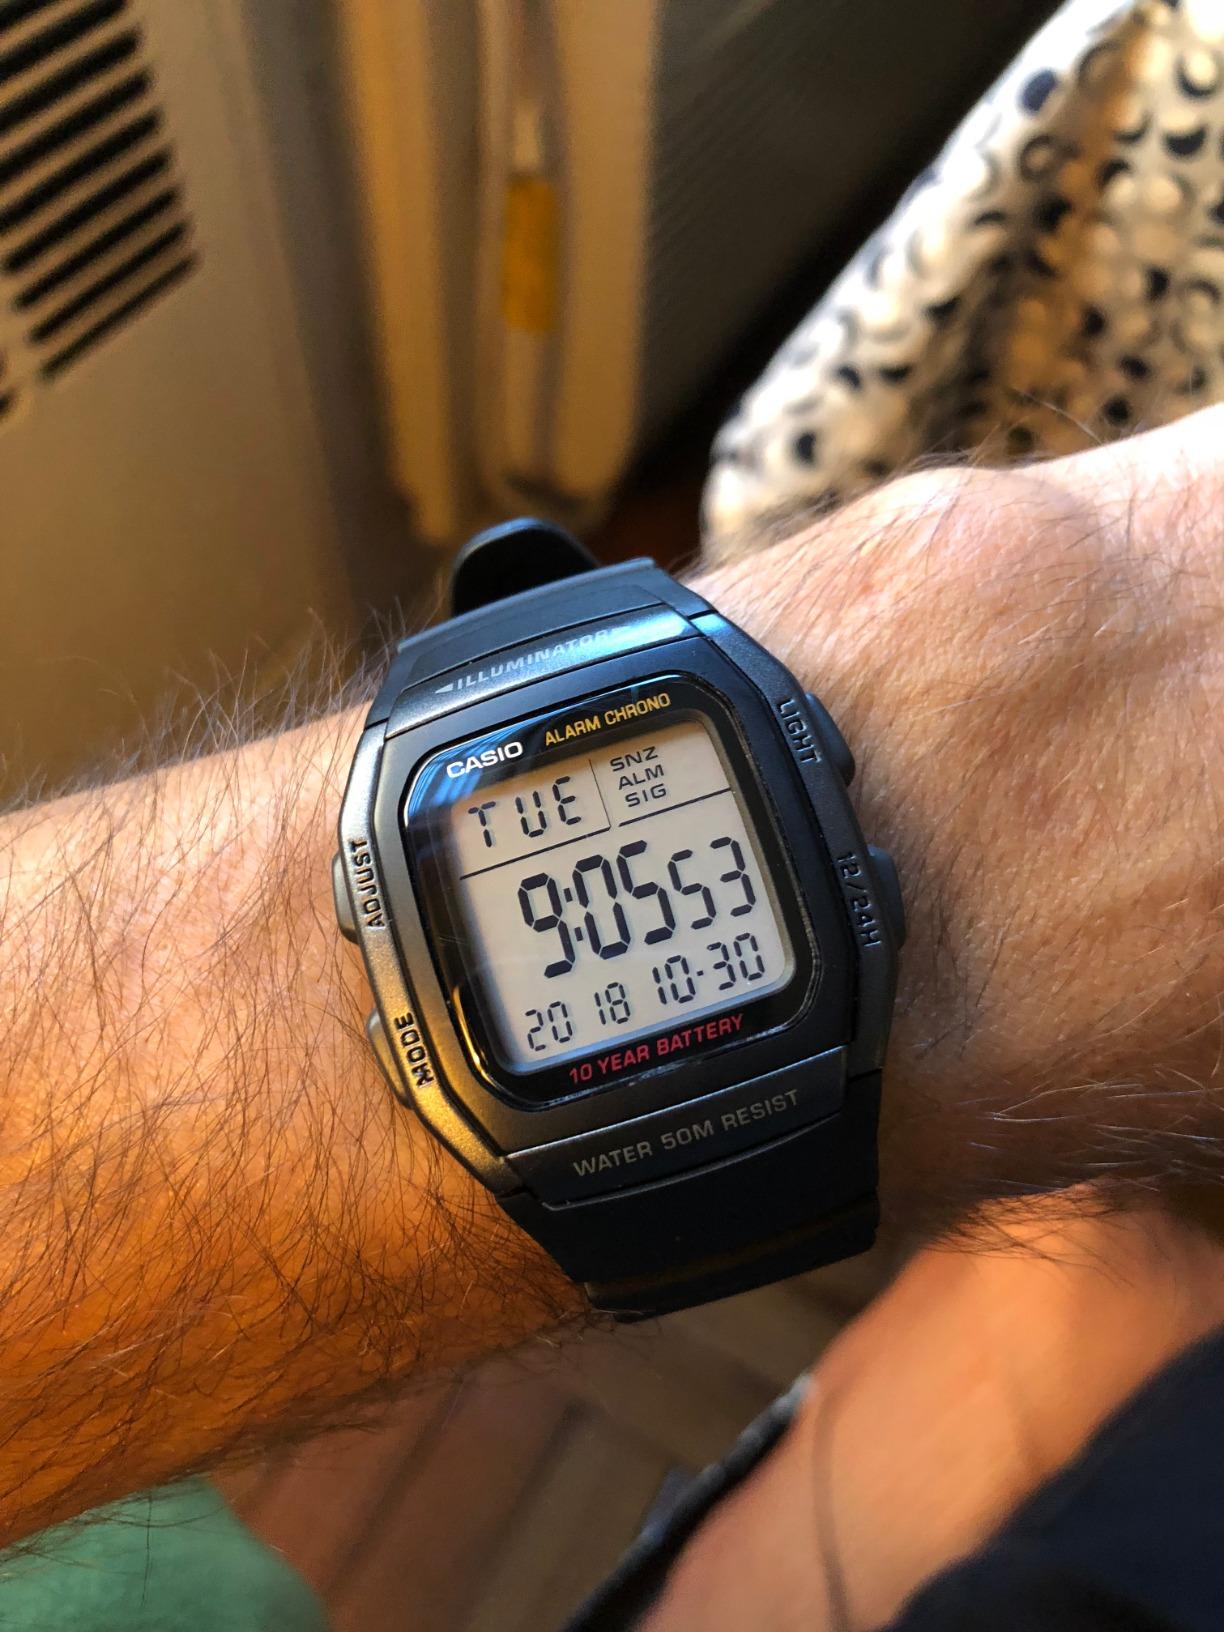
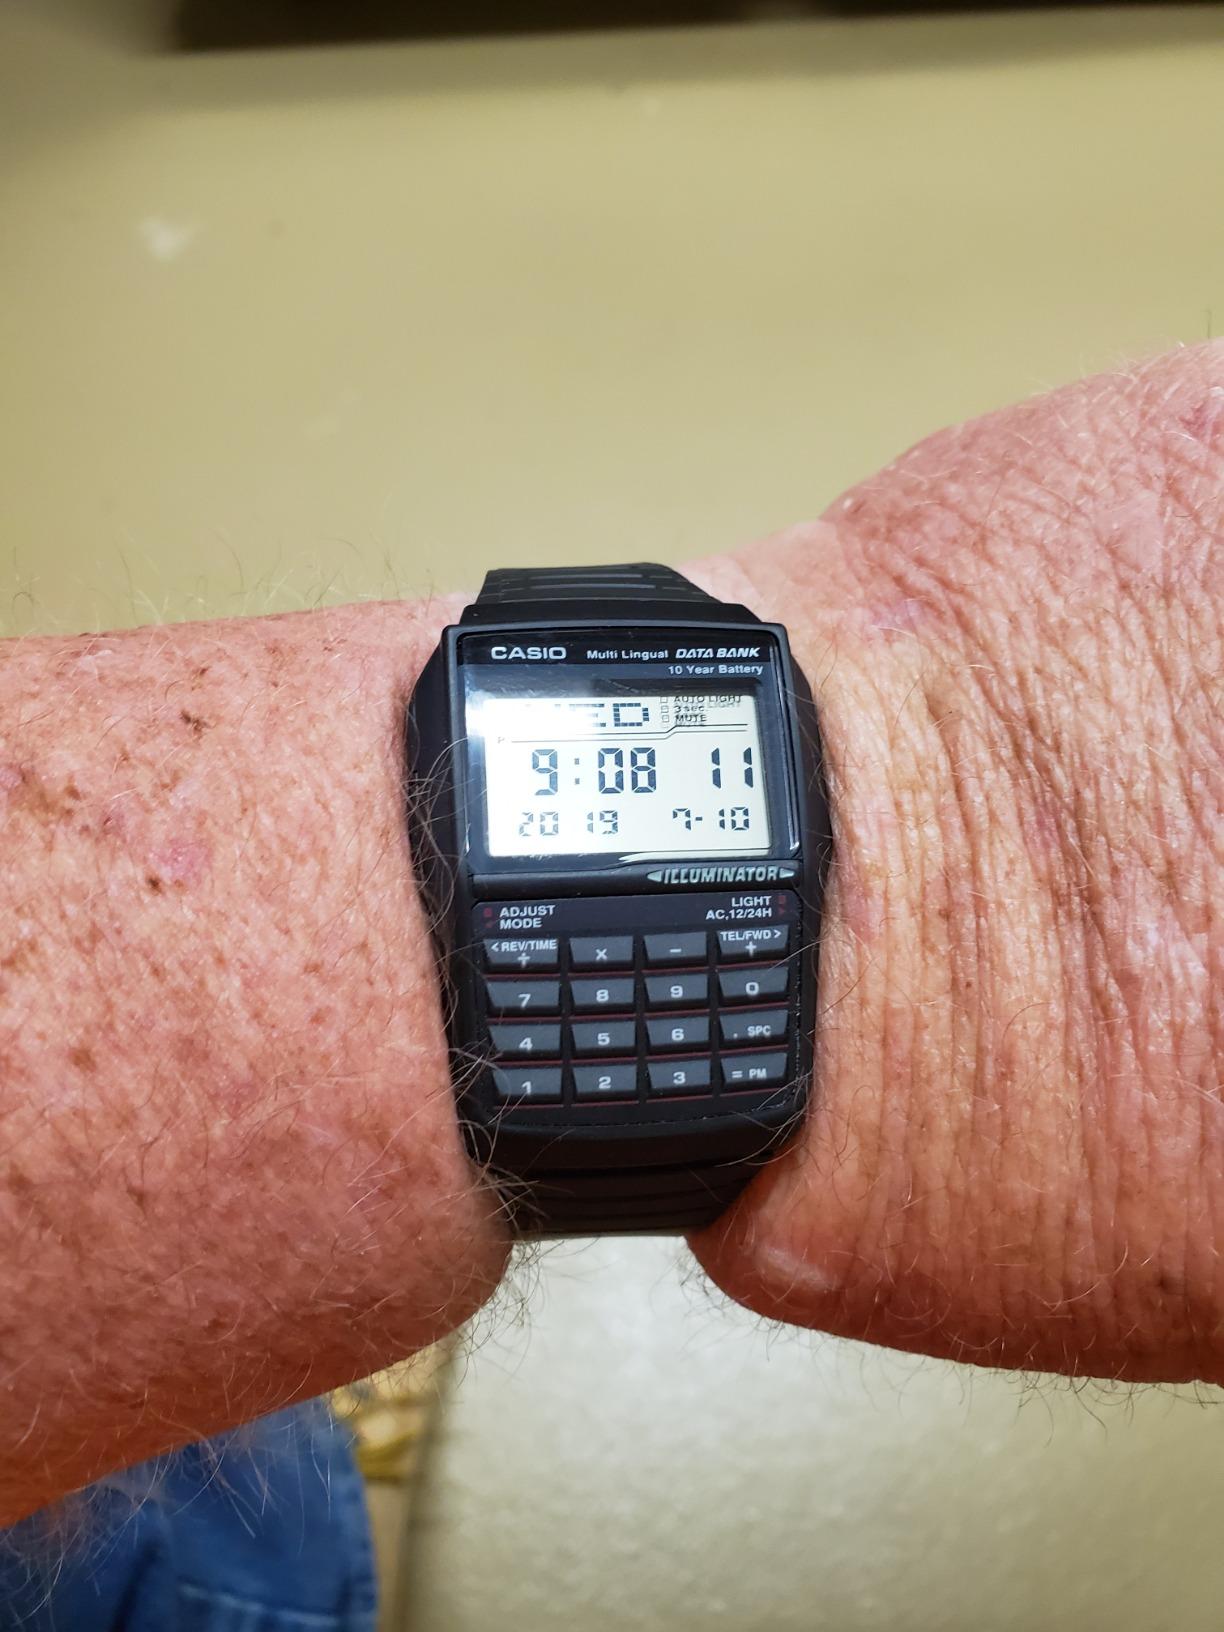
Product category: accessories_watch
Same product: no